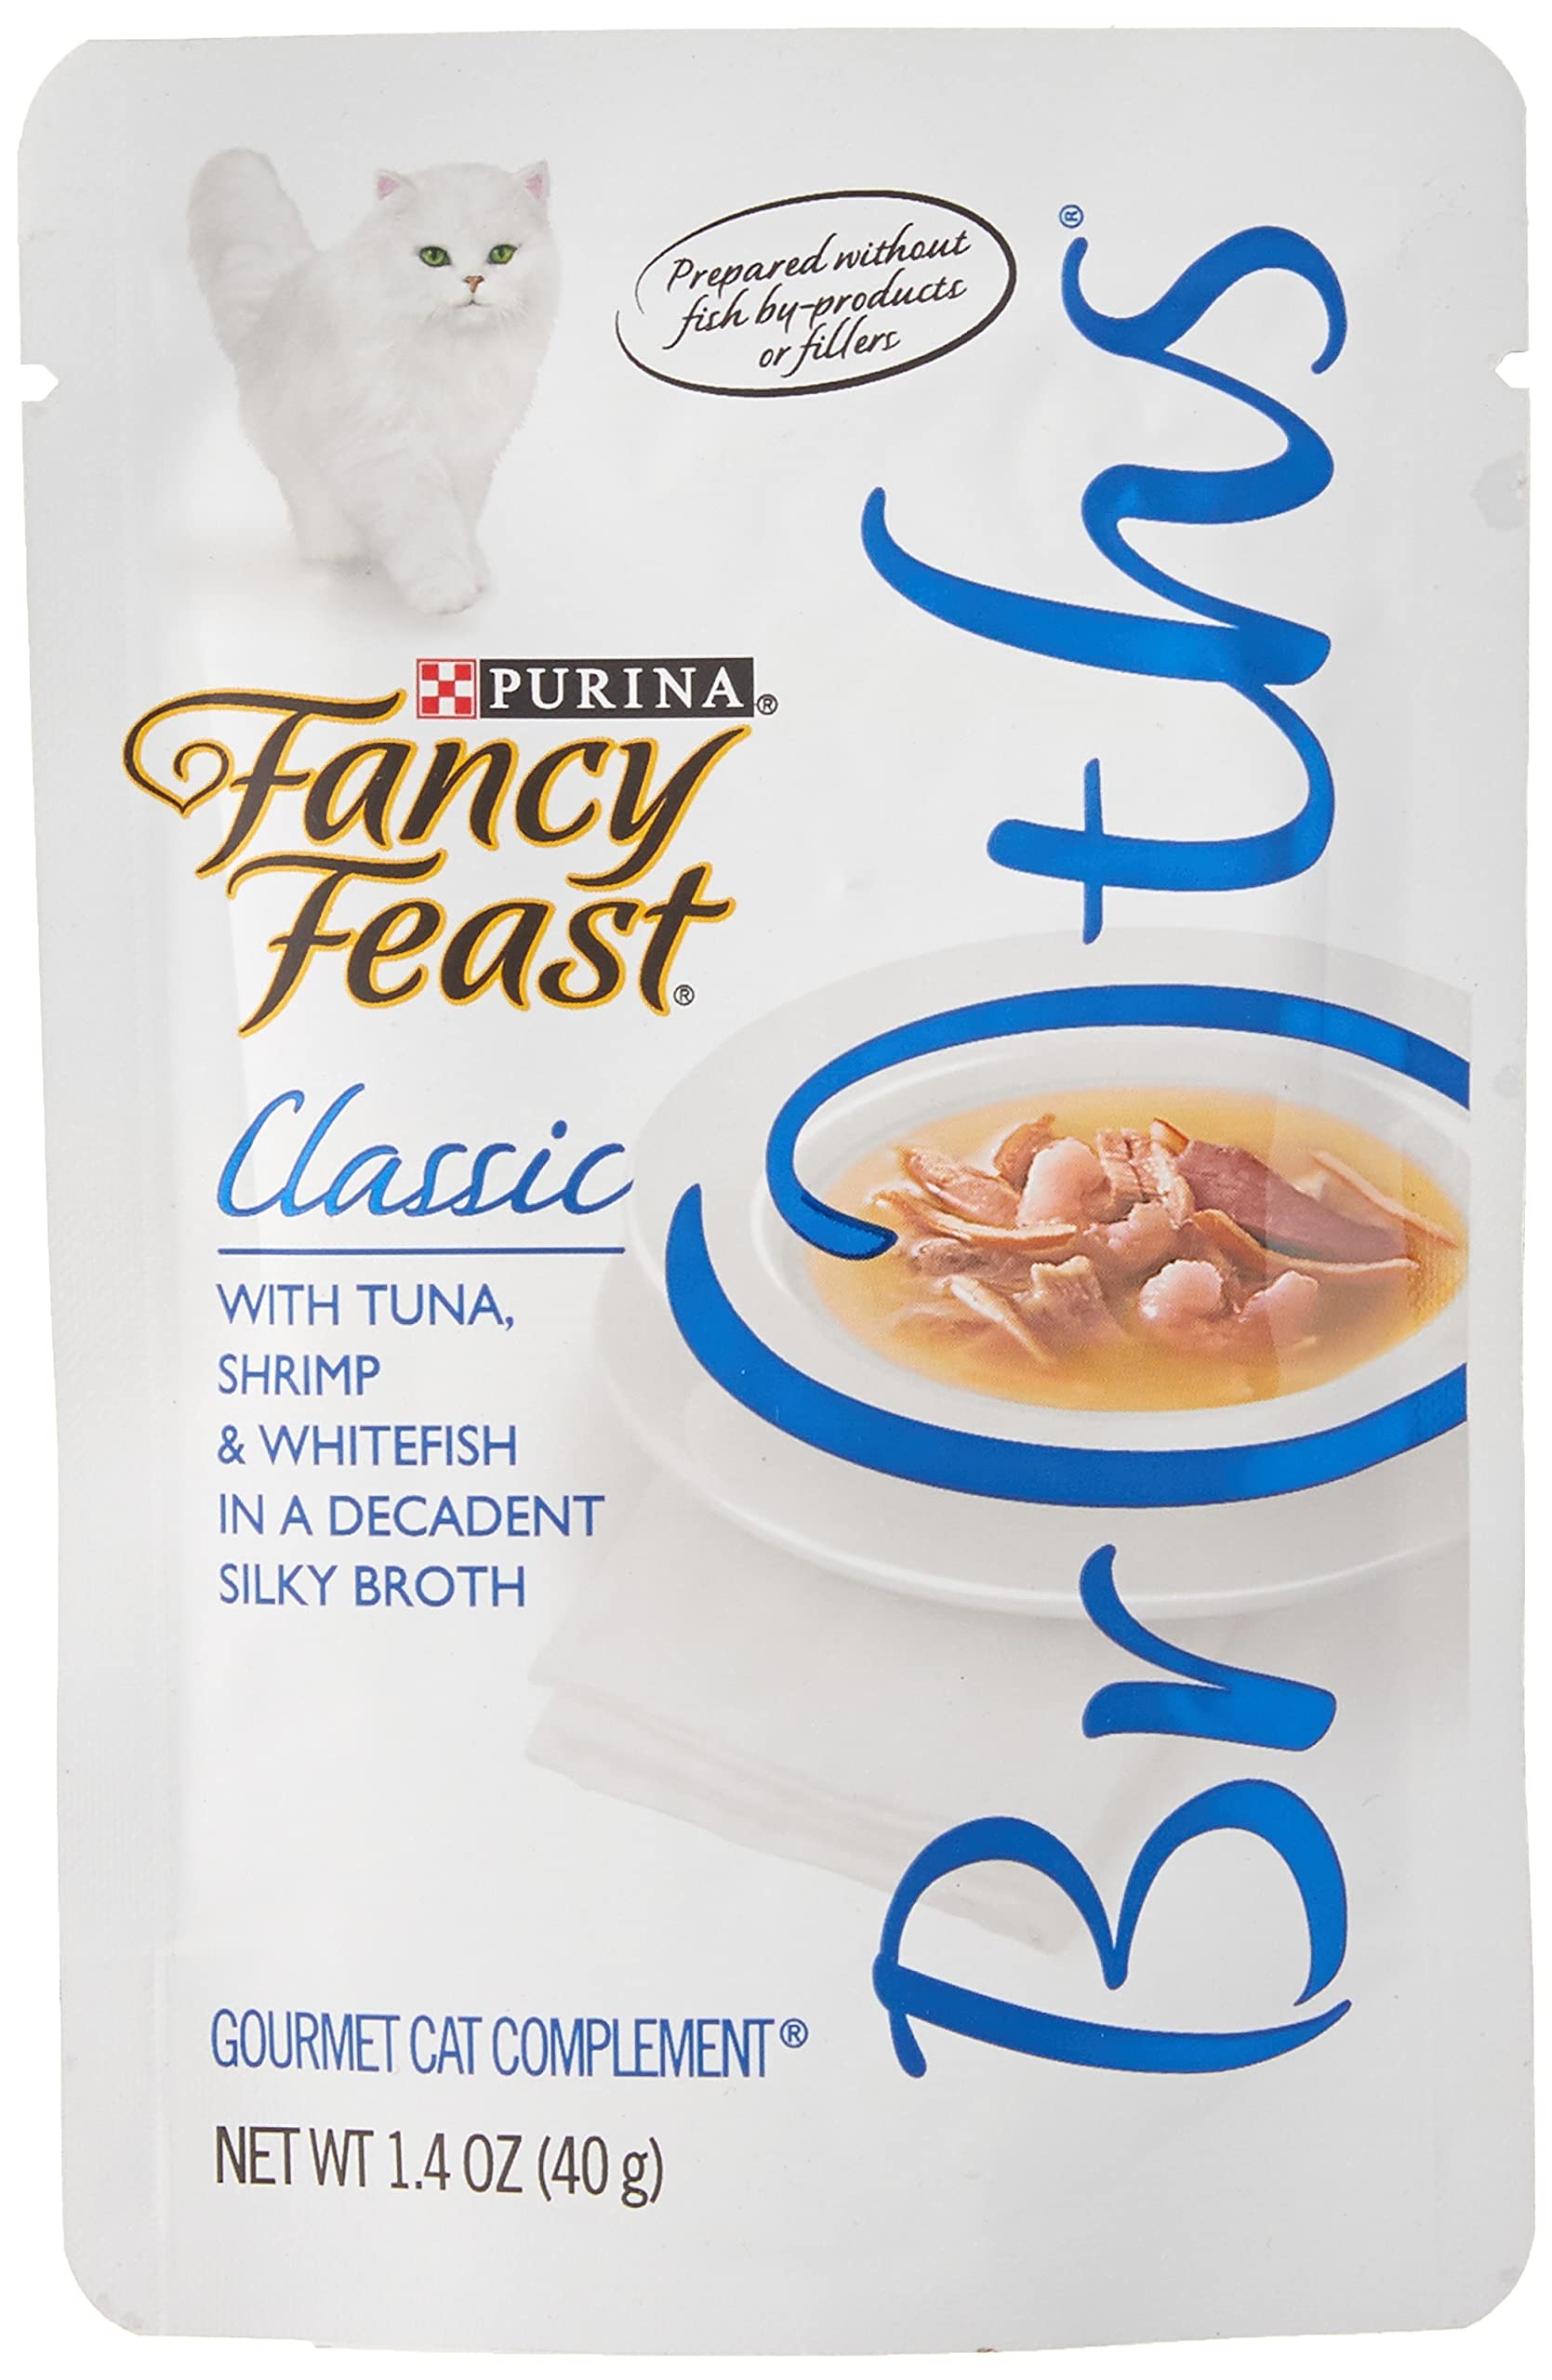
Item Name: Fancy Feast Broths Fancy Feast Broths with Tuna Shrimp and Whitefish, 1.4 oz
Bullet Point 1: 1.4 oz. pack of 1
Bullet Point 2: Perfect Balance of nutrients and proteins in a luxurious assortment of succulent flavors
Bullet Point 3: Fancy Feast Canned cat food provides 100% of the nutrition that your cat needs
Bullet Point 4: Country of origin is United States
Value: 1.4
Unit: Ounce

Price: 1.49